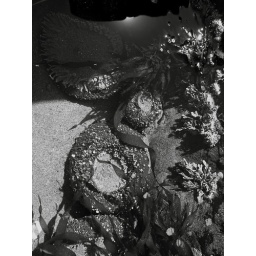
This was near a rock @ the dog beach.